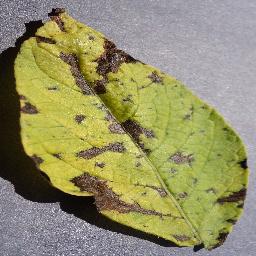
Label: Potato___Early_blight